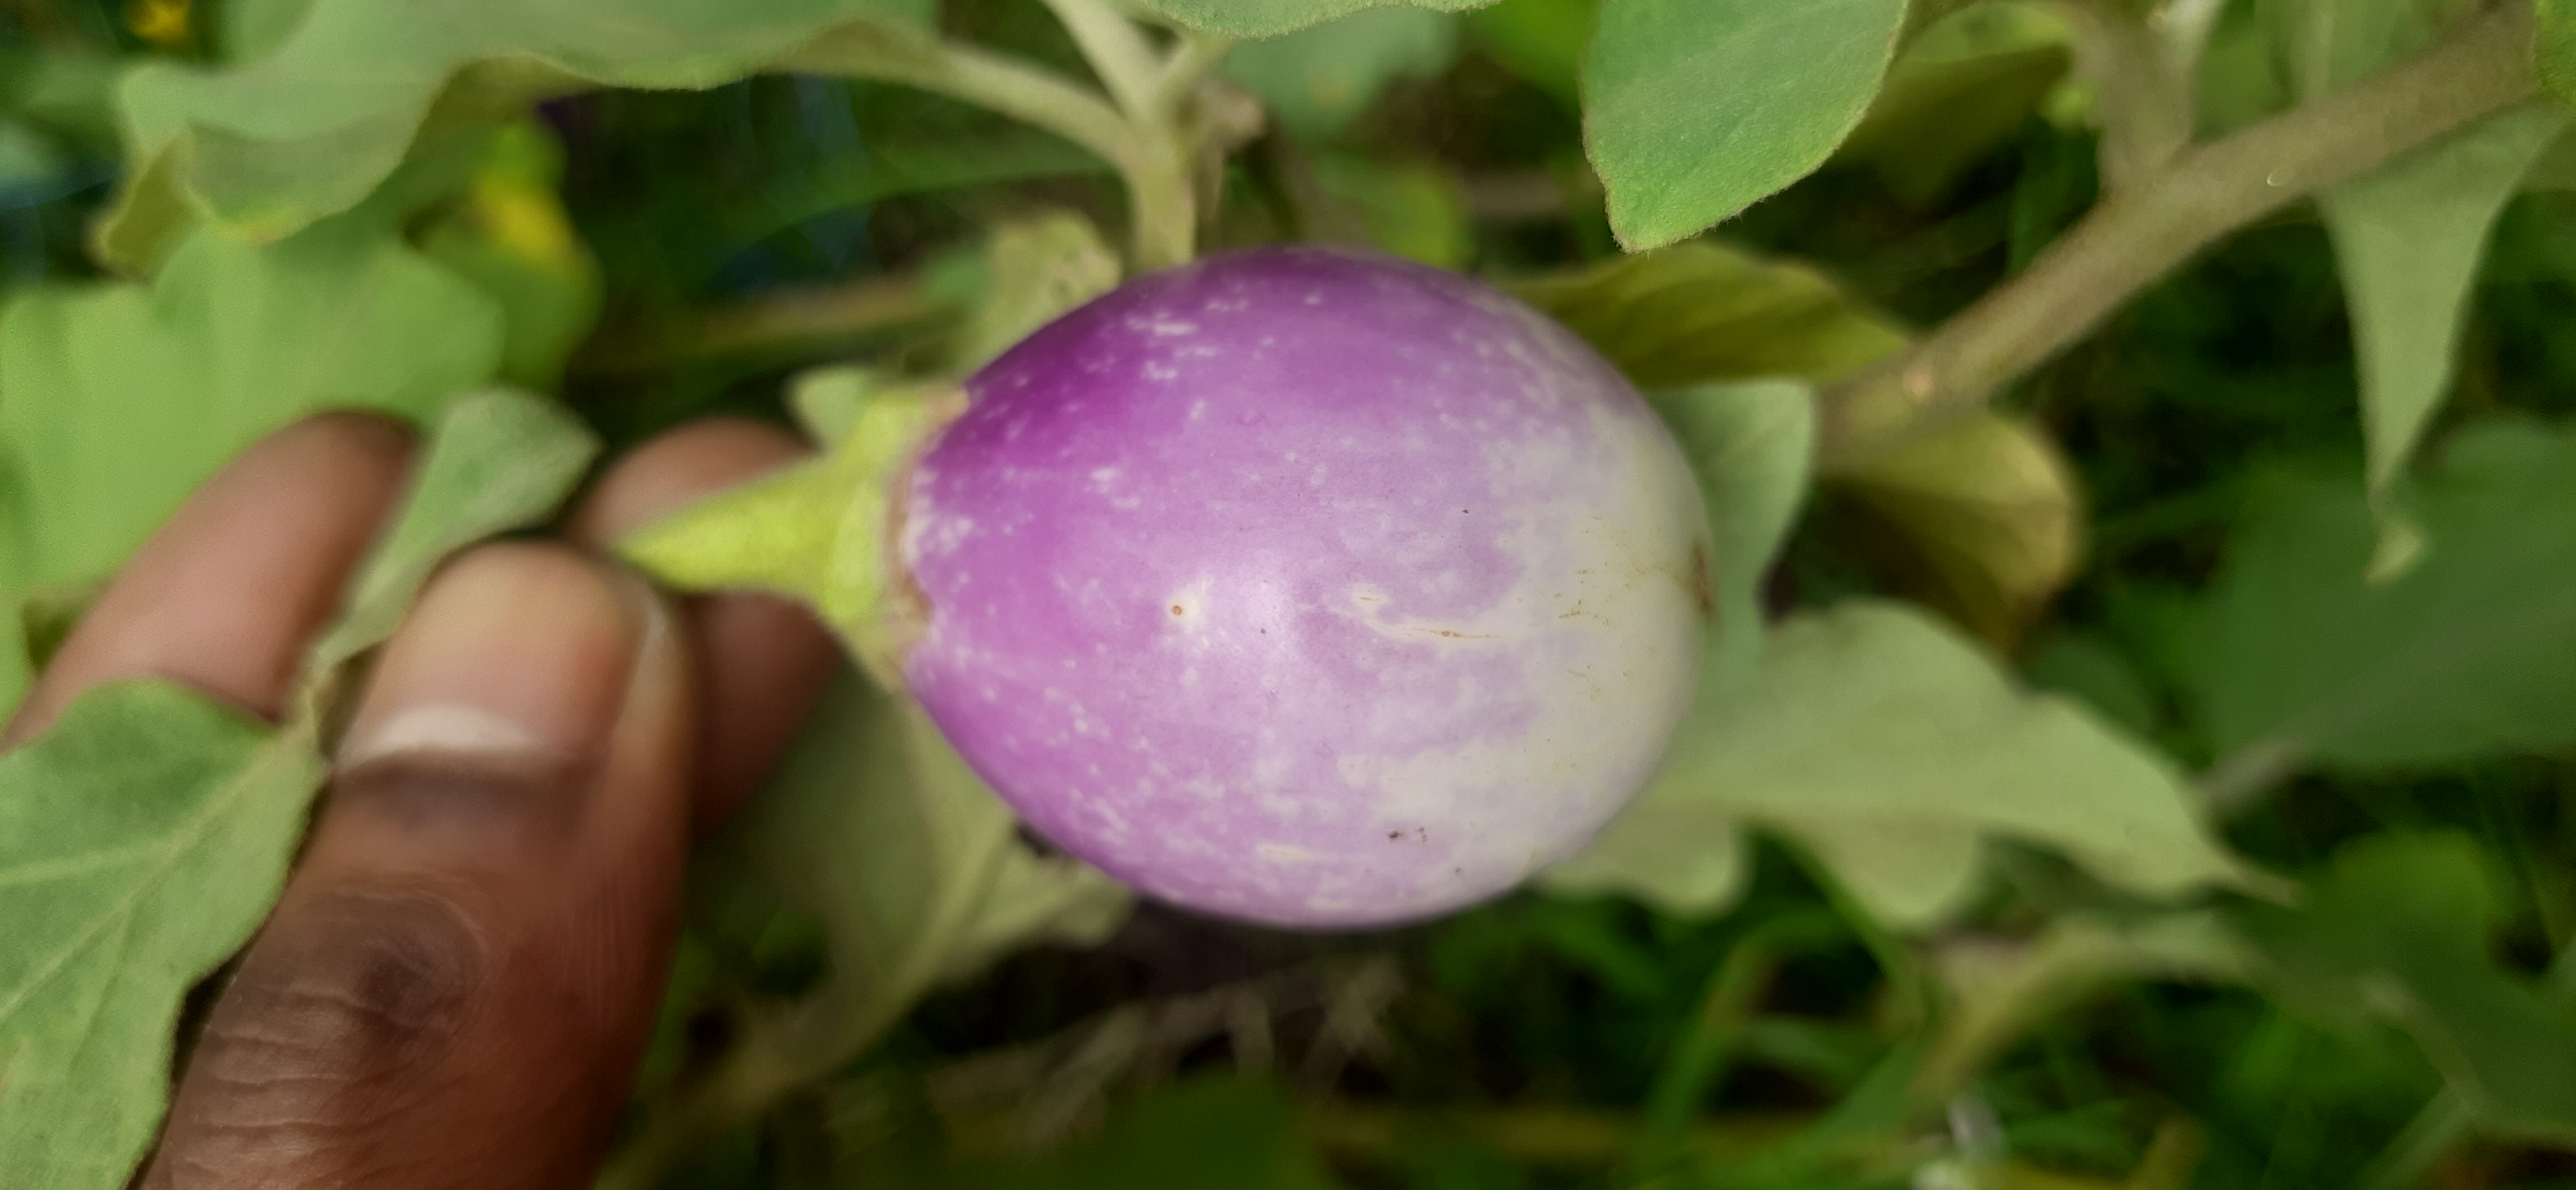
Label: Healty Brinjal